Rain on Your Parade

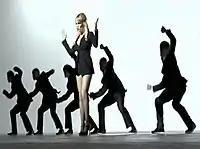
Duffy in the music video for the song wearing black clothes, while men in the dark are dancing to the rhythm of the song.

The song was also Duffy's second top ten hit on the Italian Singles Chart where it entered the chart at number ten giving "Rain on Your Parade" its first top ten chart placing in Europe. The song was also Duffy's fourth top forty hit on many European single charts.